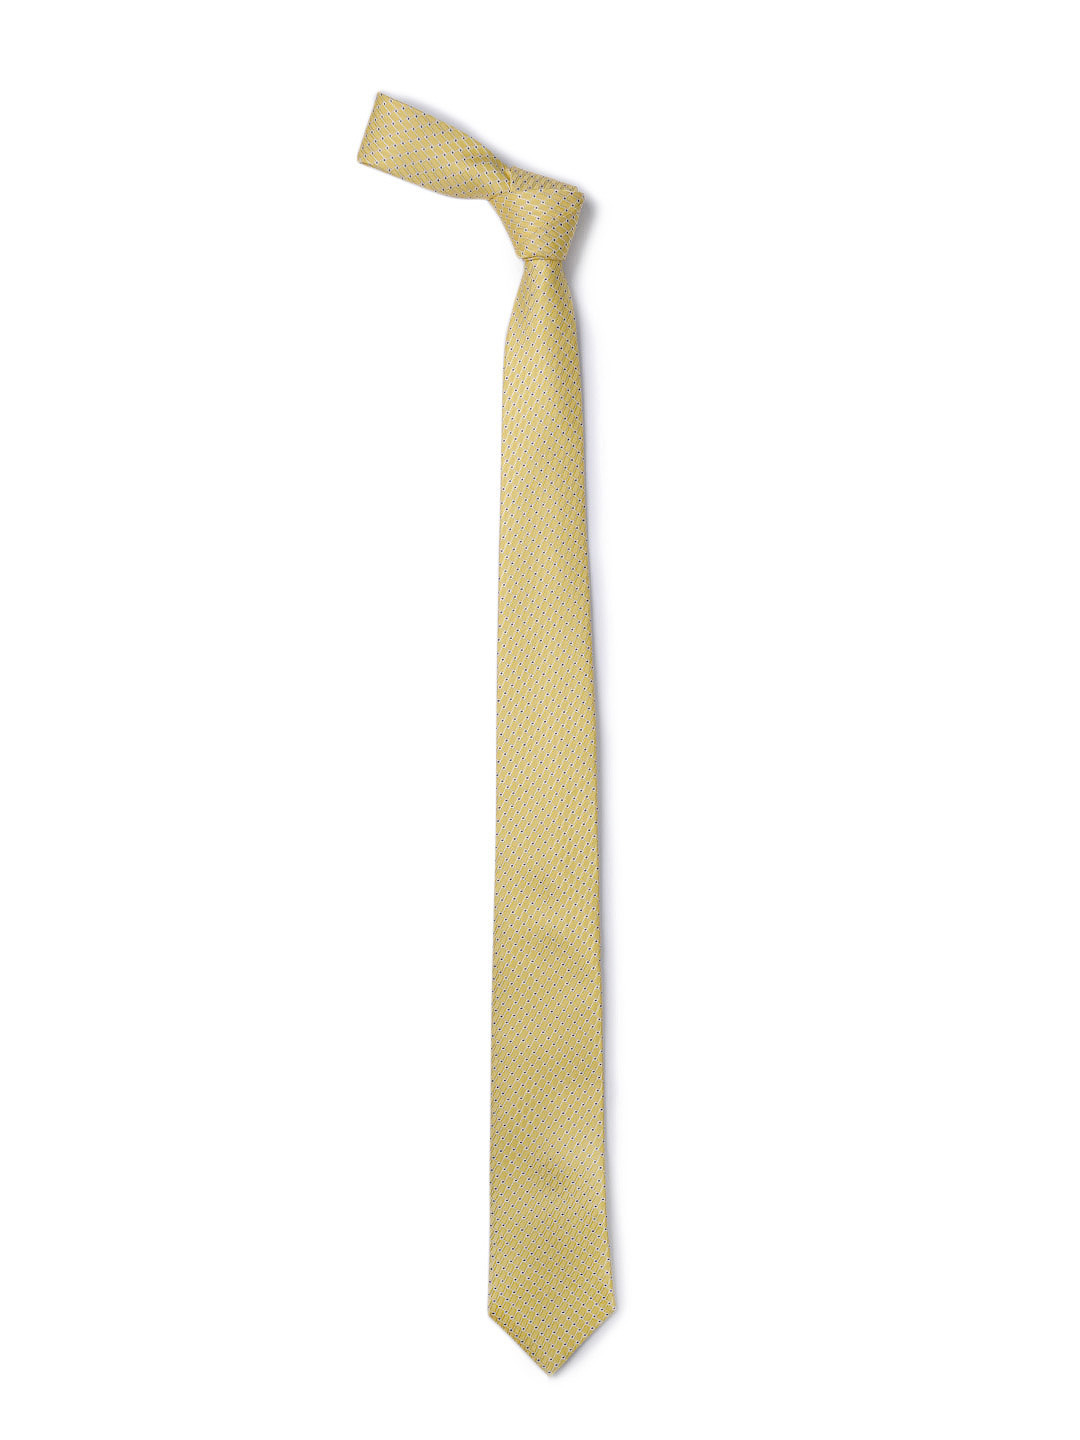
Reid & Taylor Men Gold Tie
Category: Accessories / Ties / Ties
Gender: Men
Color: Gold
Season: Summer 2012
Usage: Formal